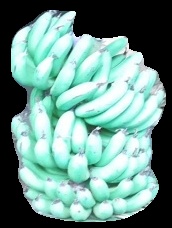
Variety: pachbale
Grade: grade1